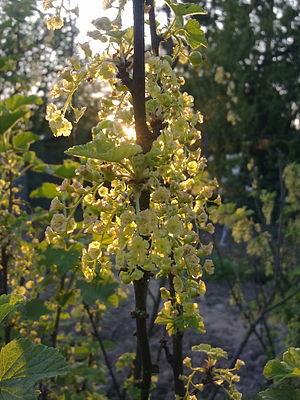
Jeunes grappes de groseilles à Grez-Doiceau, éclairées par derrière par un soleil de printemps.